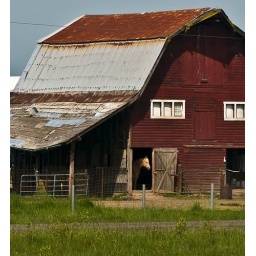
Horse in barn stall door opening